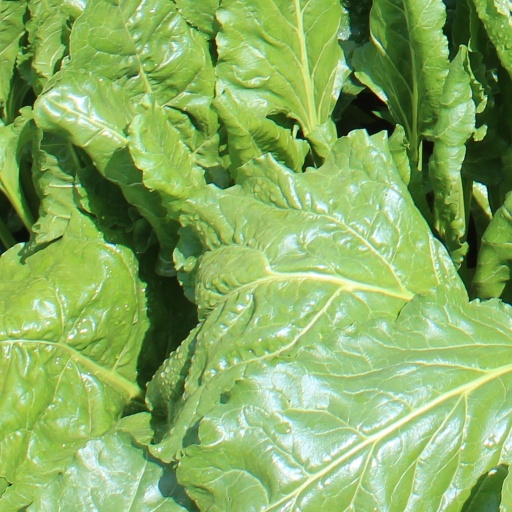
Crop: sugar beet